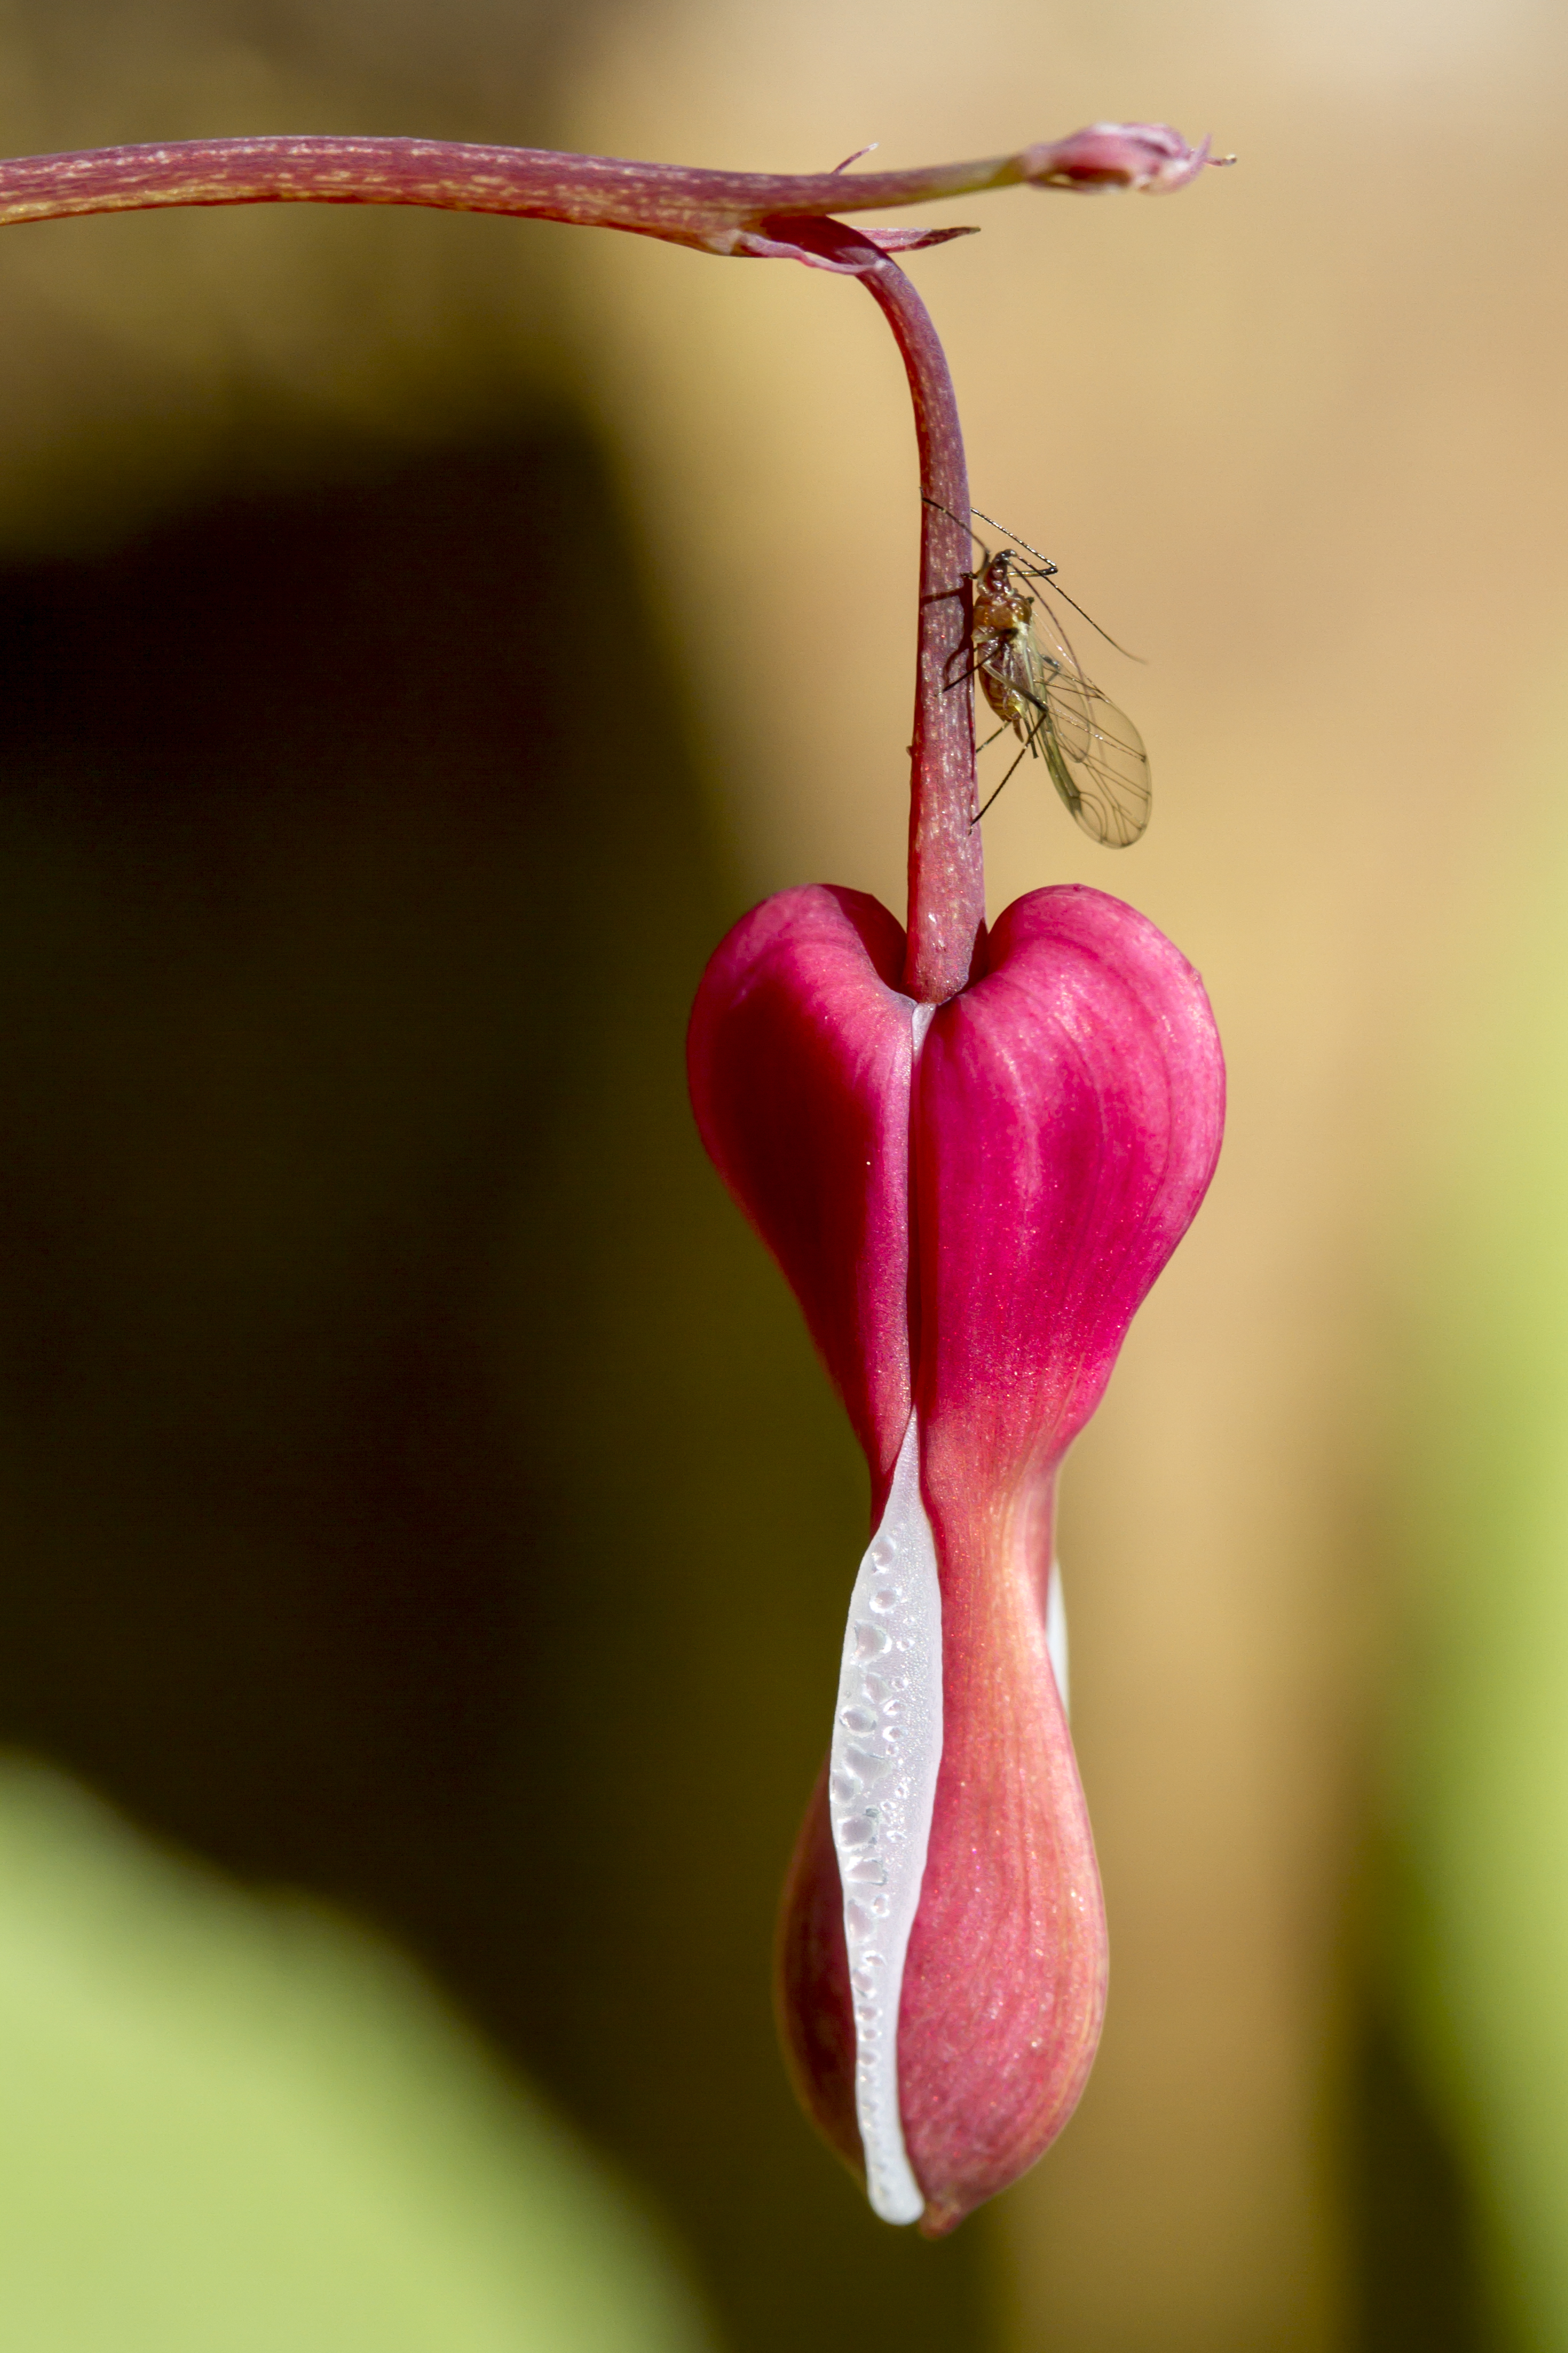
blossom, plant, photography, leaf, flower, petal, red, botany, pink, flora, close up, human body, uk, organ, bud, peterborough, macro photography, flowering plant, plant stem, land plant